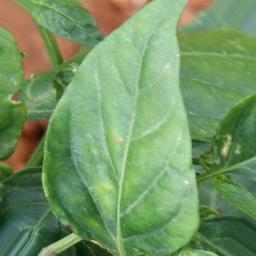
Label: nutritional